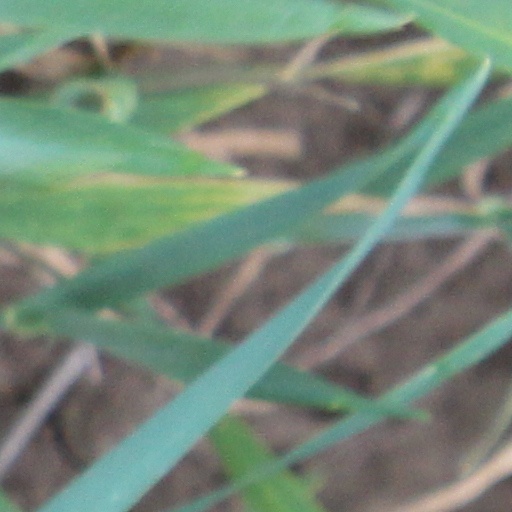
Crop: wheat